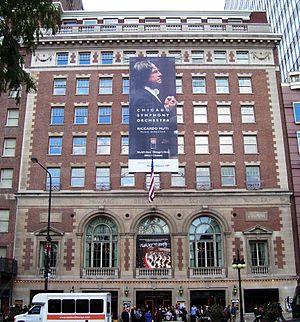
L’orchestre symphonique de Chicago est un grand orchestre symphonique américain basé à Chicago, dans l'État de l'Illinois.